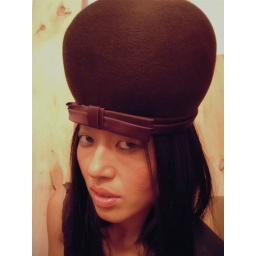
Henry Pollak brown melange wool top hat with mactching brown satin bow around the rim. S/M. $125